Curtiss A

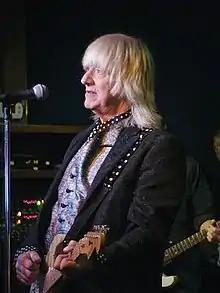
Curtiss A in 2017

Curtiss A (born Curt Almsted on January 31, 1951) is a musician and visual artist from Minneapolis. One of the original artists on the Twin/Tone Records label, he performs one of the most popular shows in the Twin Cities, an annual tribute to John Lennon held at First Avenue. He was the first musician to headline at First Avenue's sister club 7th Street Entry, and opened for Prince's first concert at First Avenue (then still called Uncle Sam's).